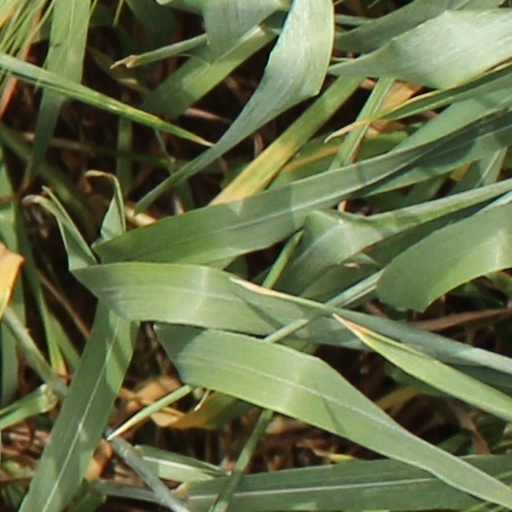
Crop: wheat